Kinzang Dorji

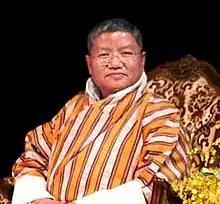
Kinzang Dorji in 2007

"Lyonpo" Kinzang Dorji (born 19 February 1951) is a two-time former Prime Minister of Bhutan from 2002 to 2003 and again from 2007 to 2008. He was the chairman of Royal Monetary Authority of Bhutan from 2007 to 2008.